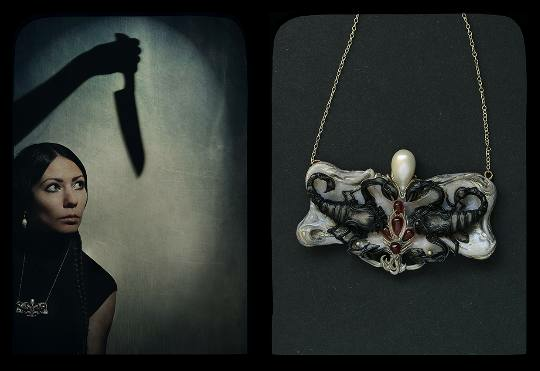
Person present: Yes